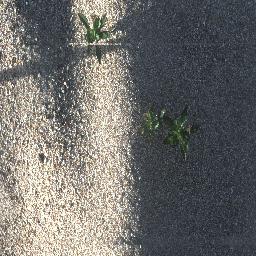
Label: negative